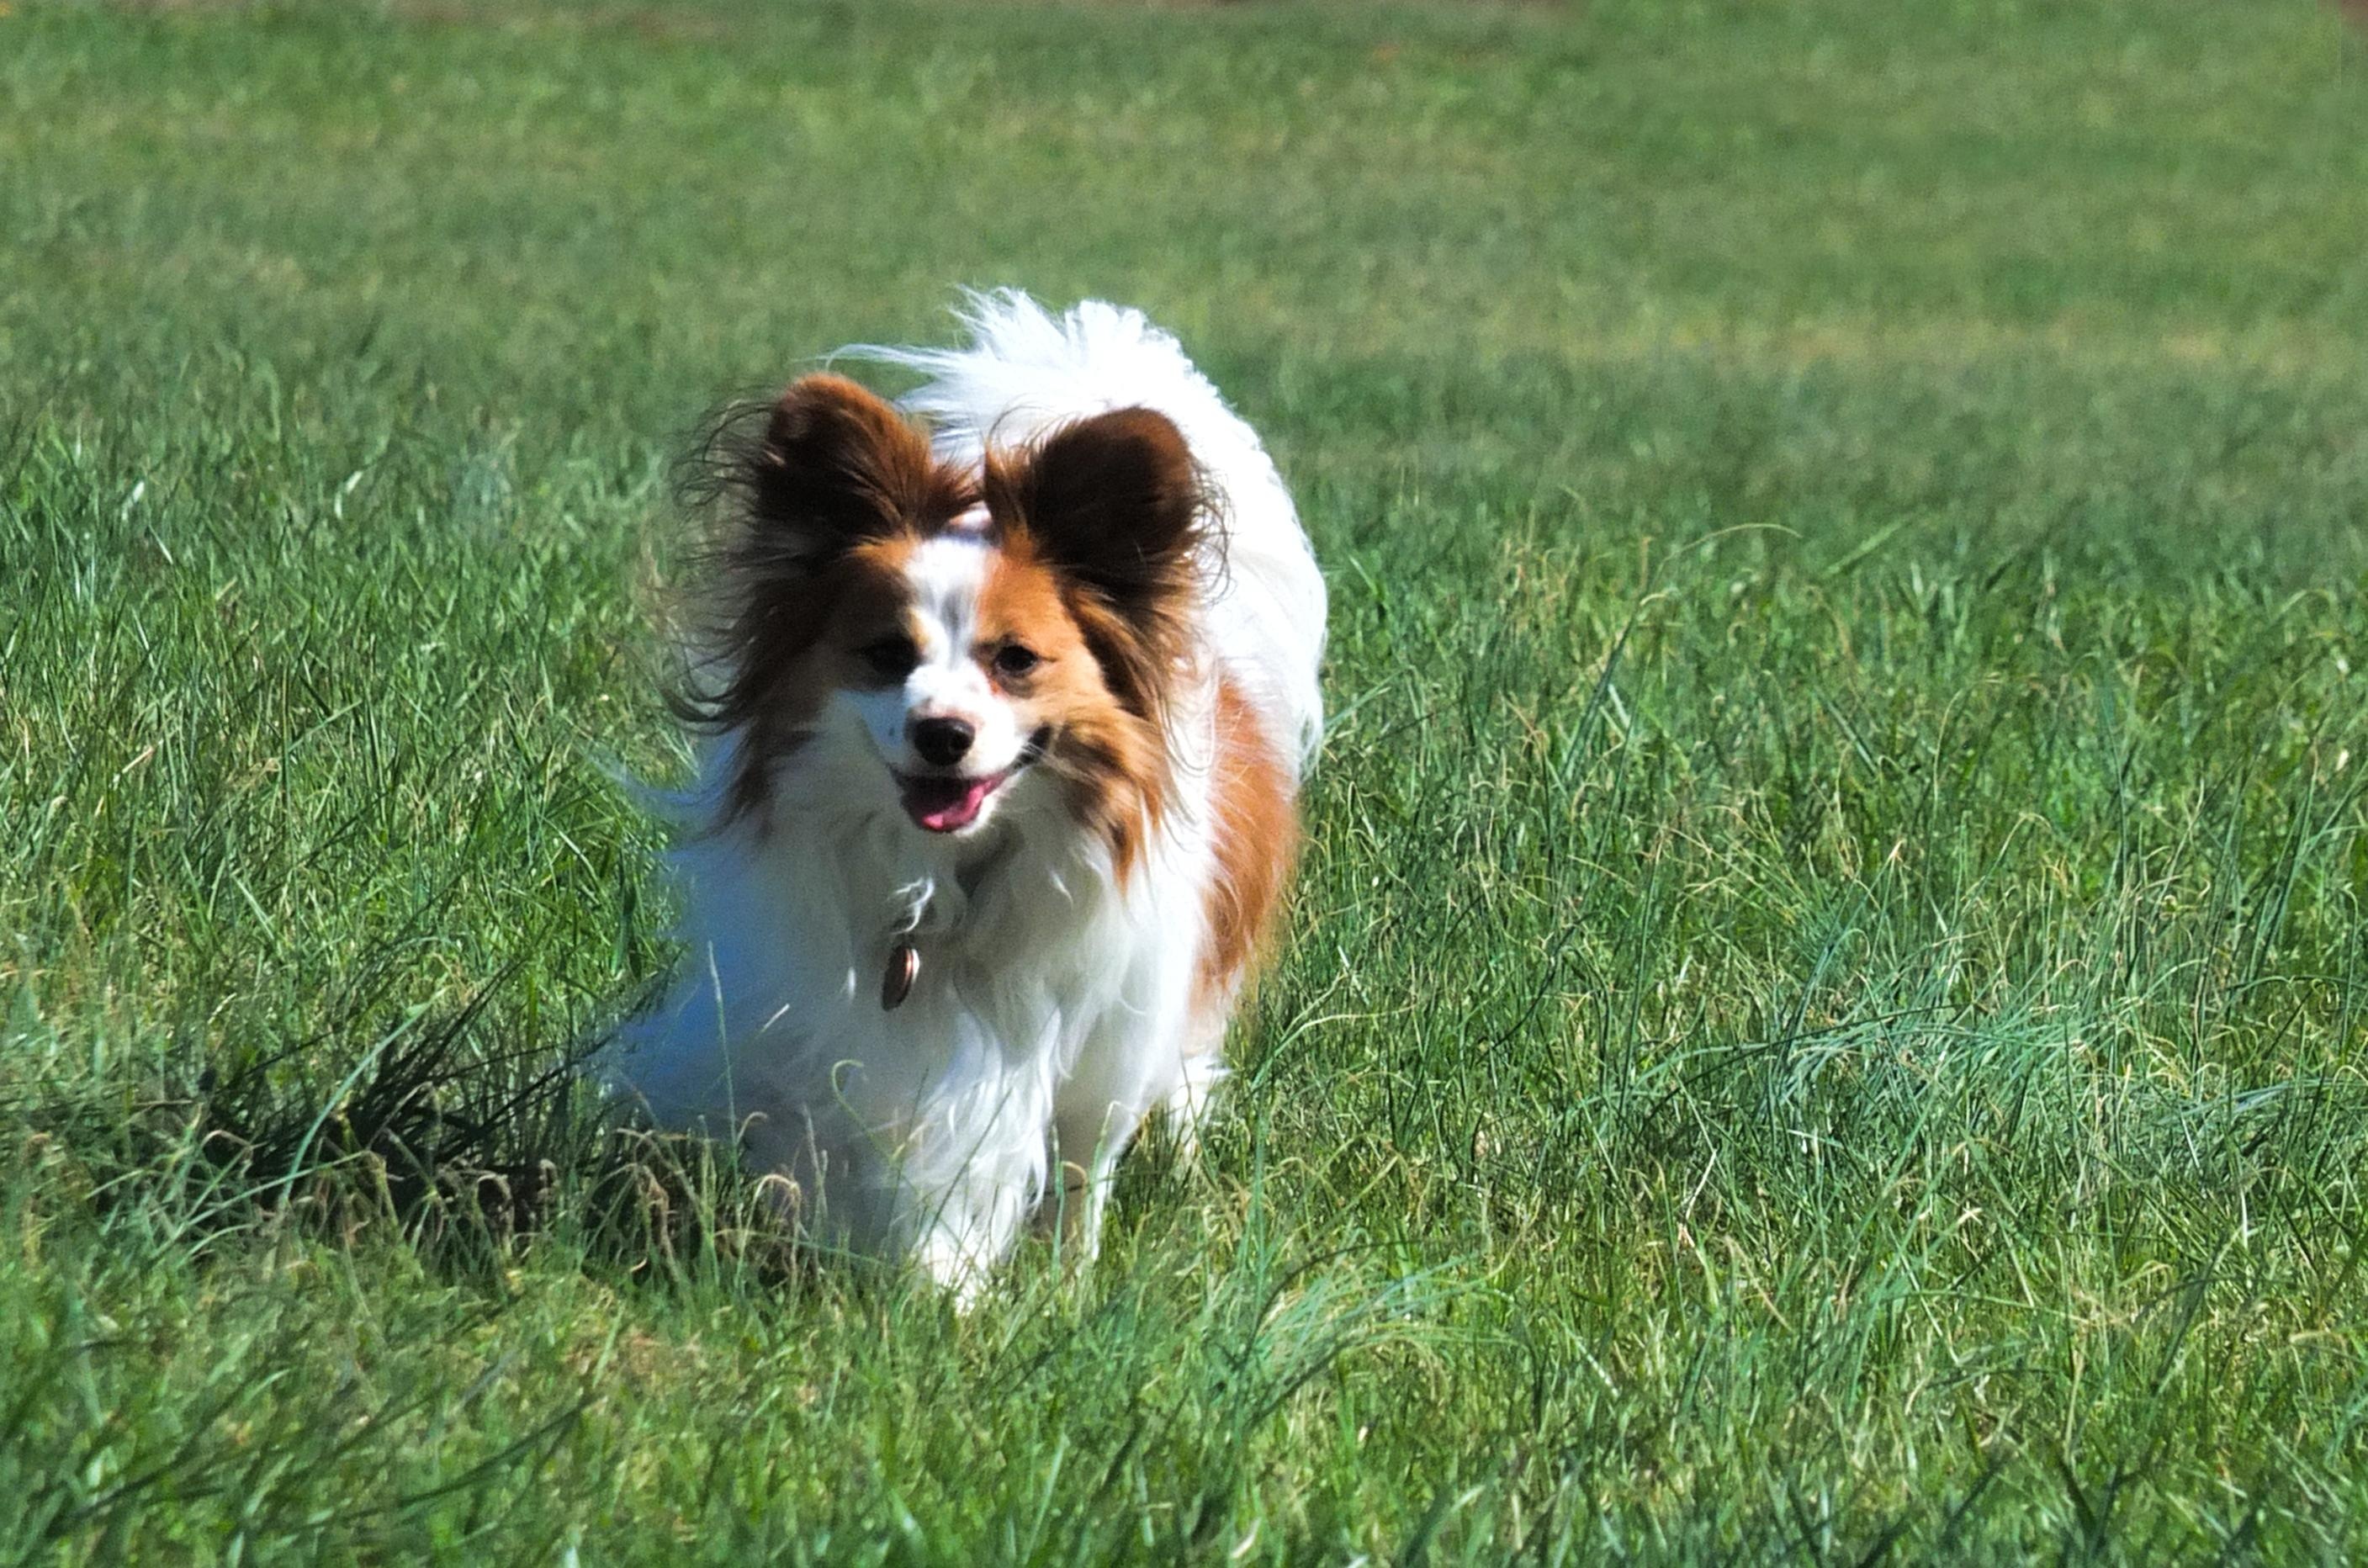
dog, mammal, spaniel, animals, vertebrate, papillon, dog breed, cavalier king charles spaniel, dog like mammal, dog breed group, kooikerhondje, tibetan spaniel, phalene